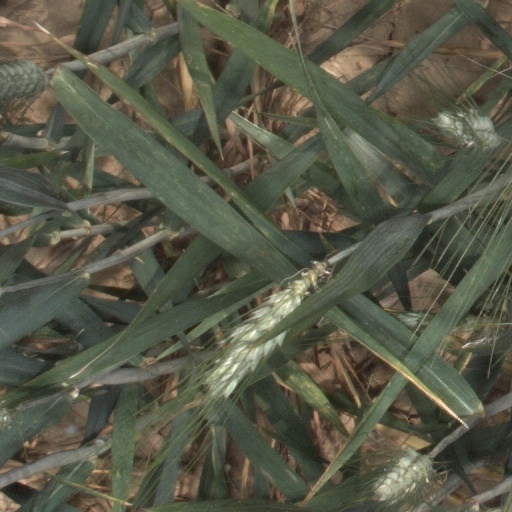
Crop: wheat